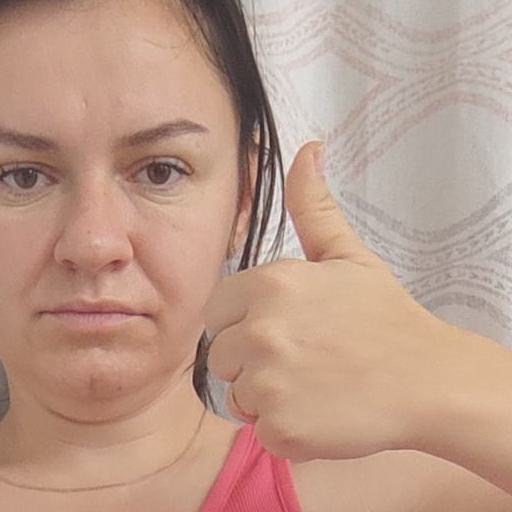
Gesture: like